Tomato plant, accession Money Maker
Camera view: horizontal (90 deg, fisheye); turntable rotation: 300 degrees
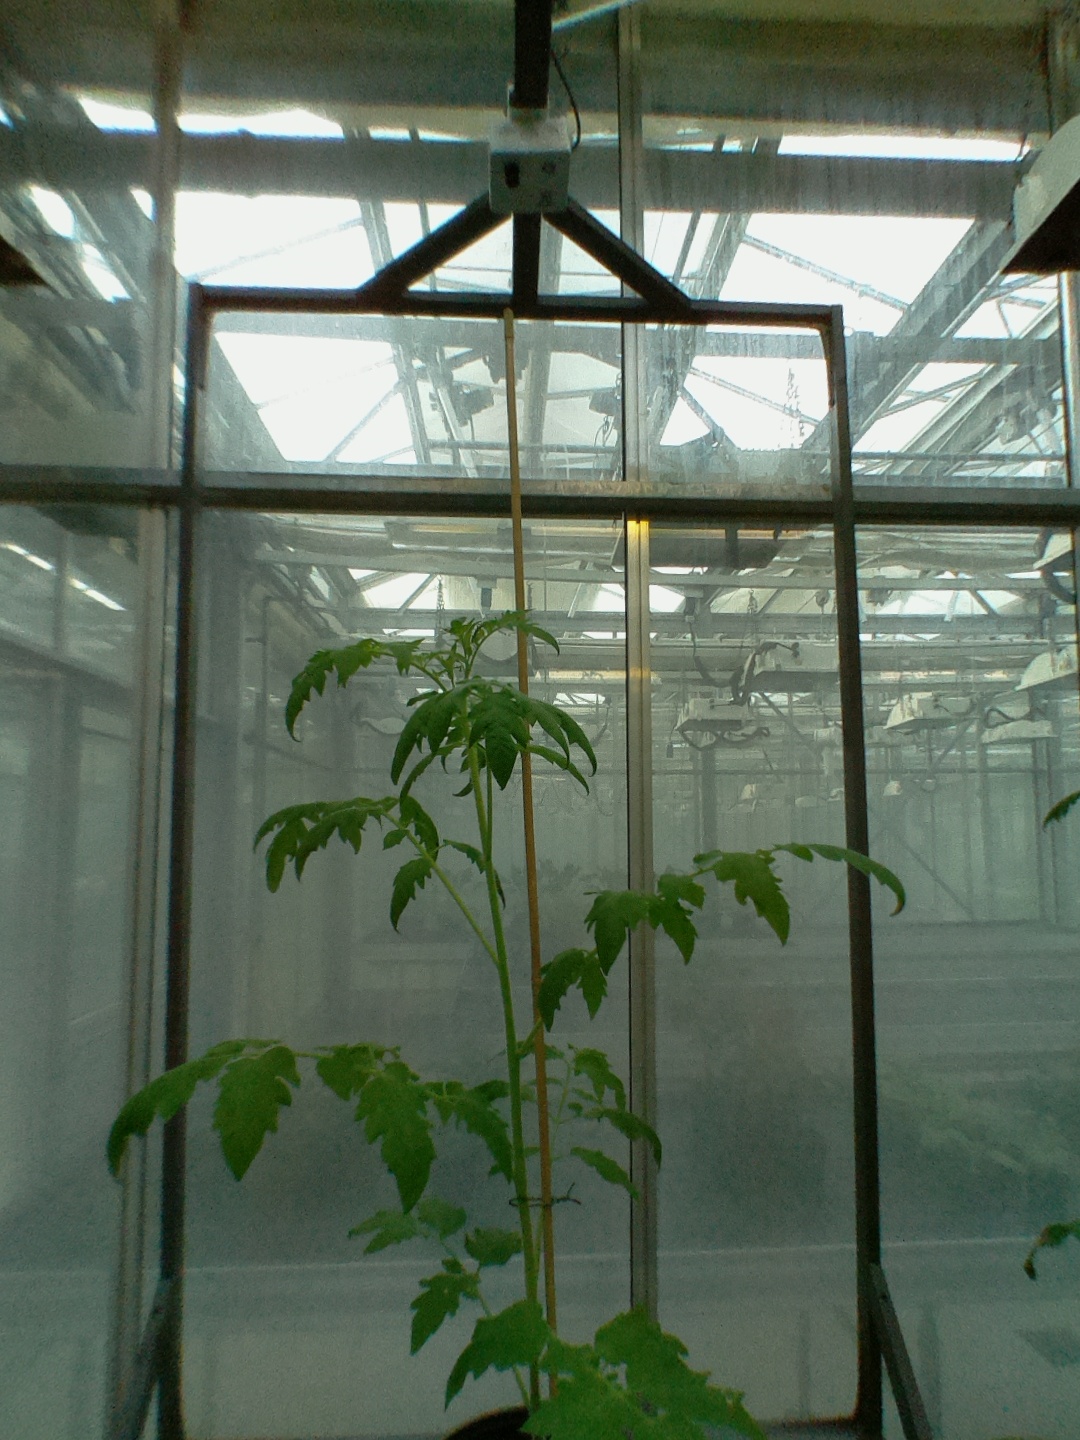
BBCH growth stage 16: 12 of true leaves visible